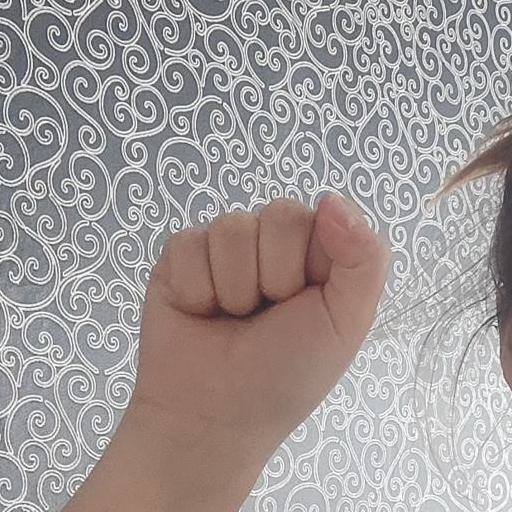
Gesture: fist